Patrick E. Burke

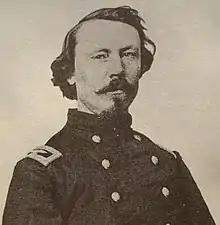
Colonel Patrick Emmet Burke

Patrick Emmet Burke (c. 1830 – May 20, 1864) was a lawyer, Missouri state legislator, and Civil War officer. He commanded the Western Sharpshooters Regiment and the 2nd Brigade, 2nd Division, XVI Corps, Army of the Tennessee.